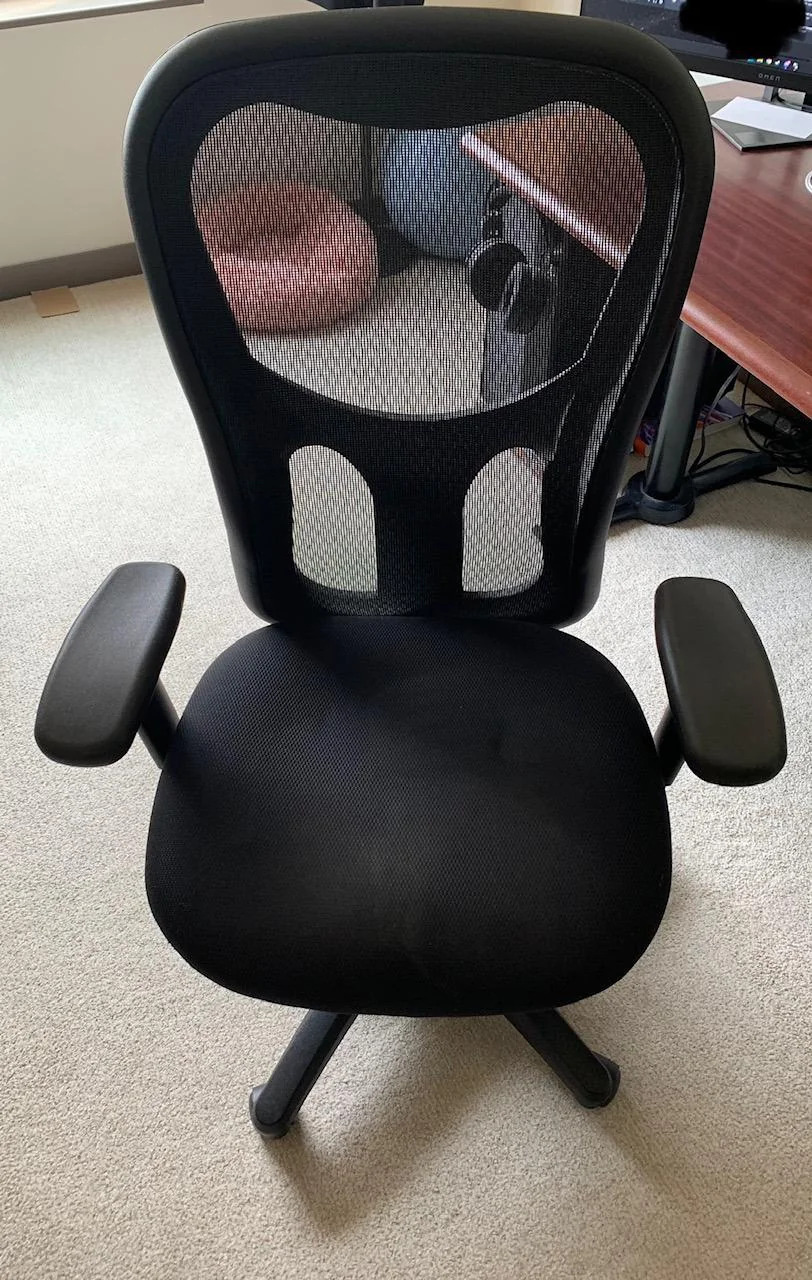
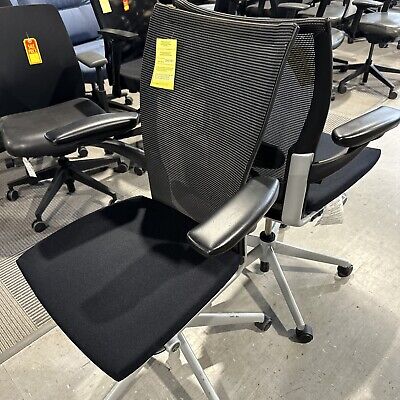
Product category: items_chair
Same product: no